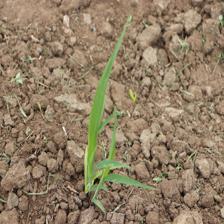
Label: Sorghum